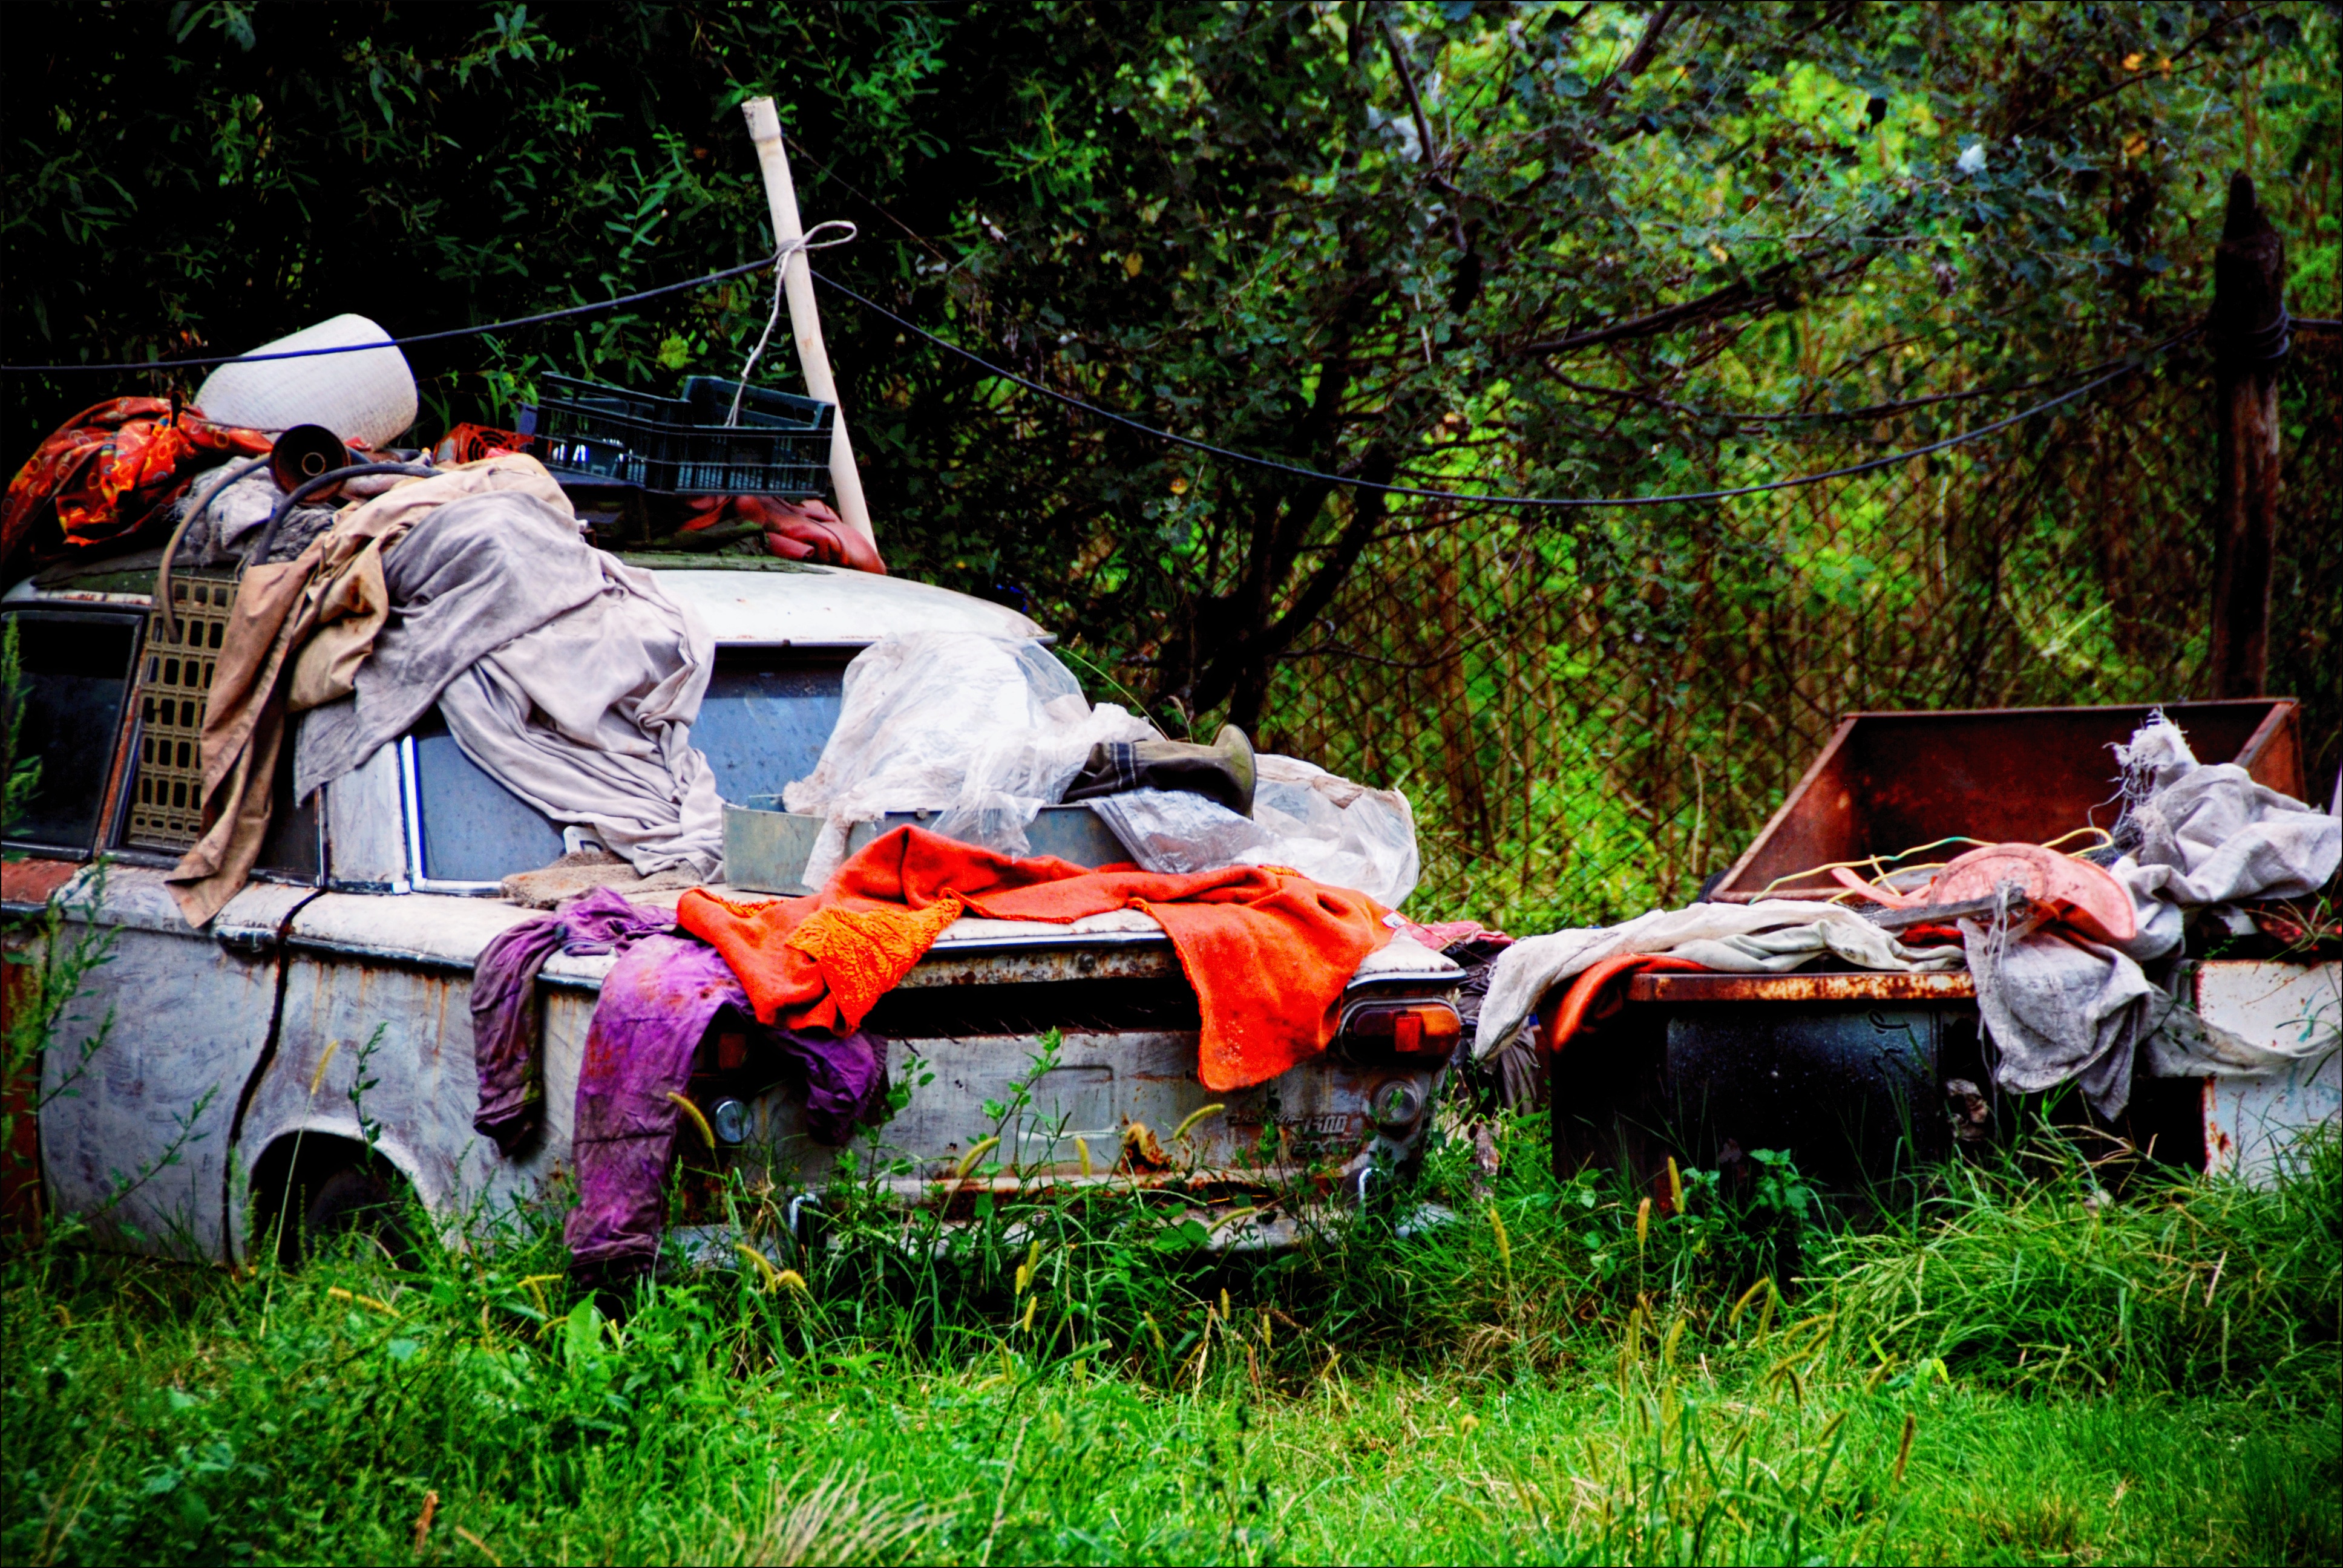
car, vintage, antique, old, environment, vehicle, auto, dirty, junk, rusty, waste, junkyard, trash, garbage, yard